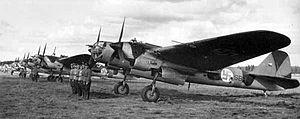
Le Tupolev ANT-40, également connu sous le nom de service Tupolev SB, nom de projet TsAGI-40, est un bombardier soviétique à grande vitesse. Monoplan, bimoteur, triplace, il a fait son premier vol en 1934. Sa conception était très avancée, mais manquait d'élégance, à la consternation des équipages et du personnel d'entretien - et de Staline, qui a souligné qu'« il n'y a pas de petits détails dans l'aviation ».